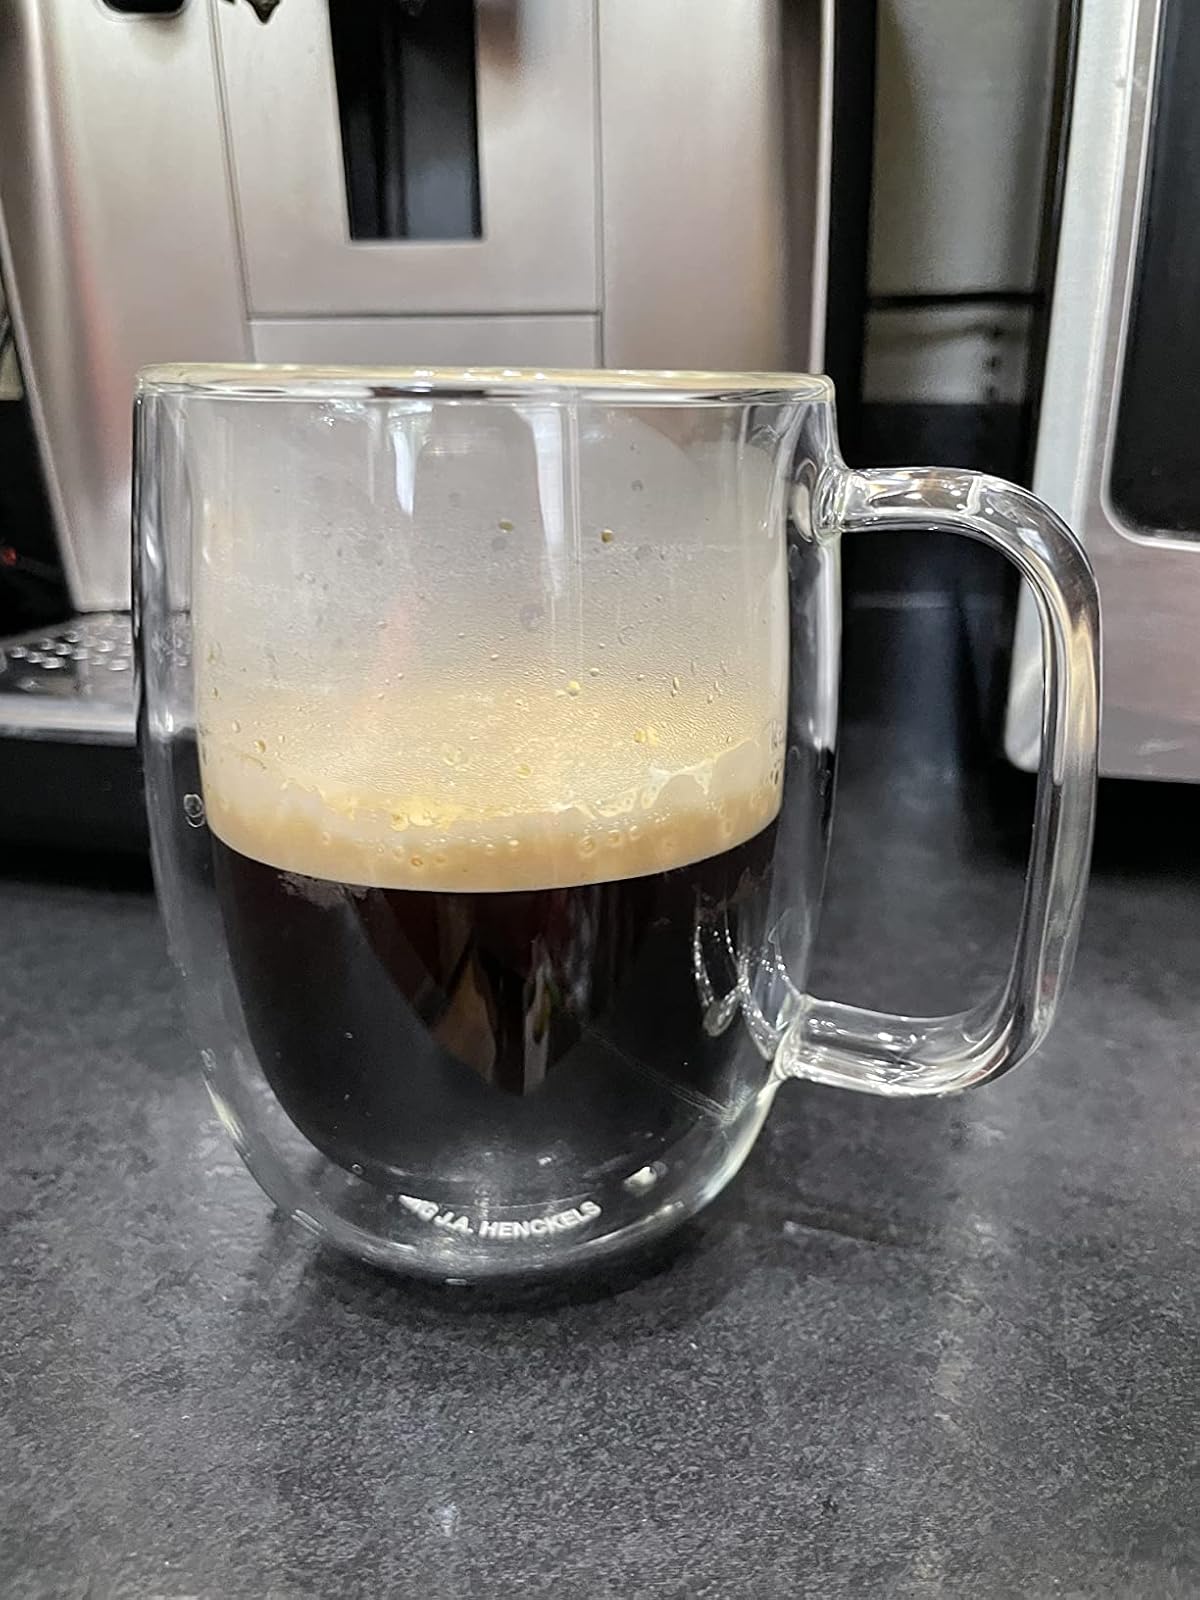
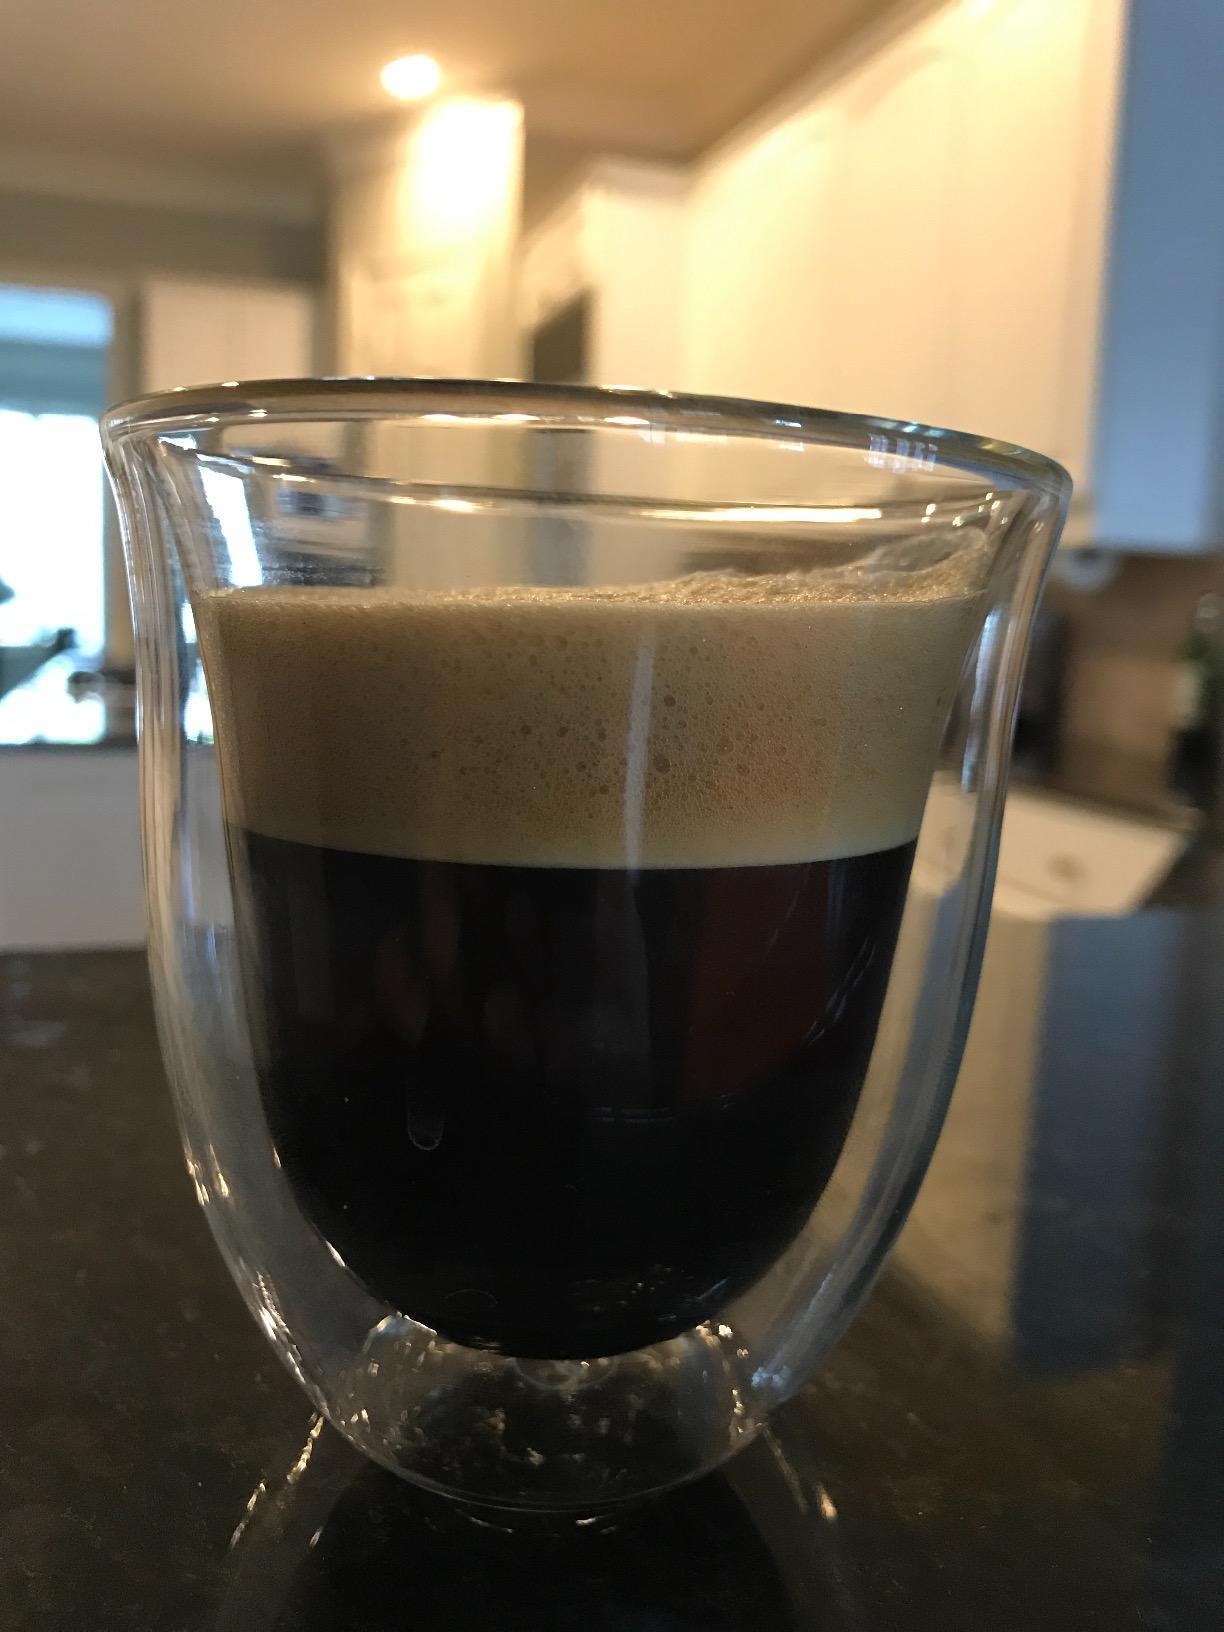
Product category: items_mug
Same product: no